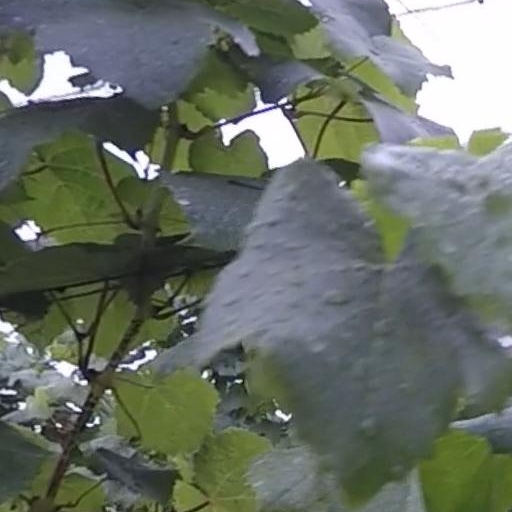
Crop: grape